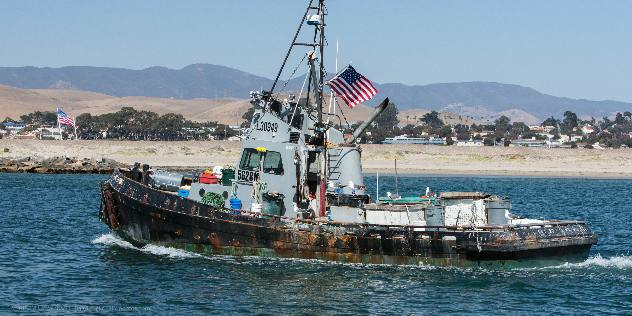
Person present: No